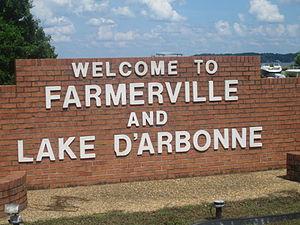
Farmerville est une ville et le siège de la paroisse de l'Union, en Louisiane, aux États-Unis. La population était de 3860 au recensement de 2010. Elle fait partie de la région métropolitaine de Monroe, telle que définie par le Bureau du recensement des États-Unis. La ville est répartie autour du lac D'Arbonne, réputé pour la pêche et la navigation.